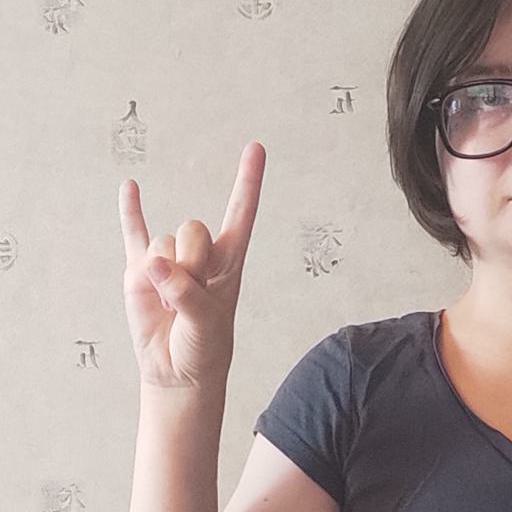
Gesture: rock